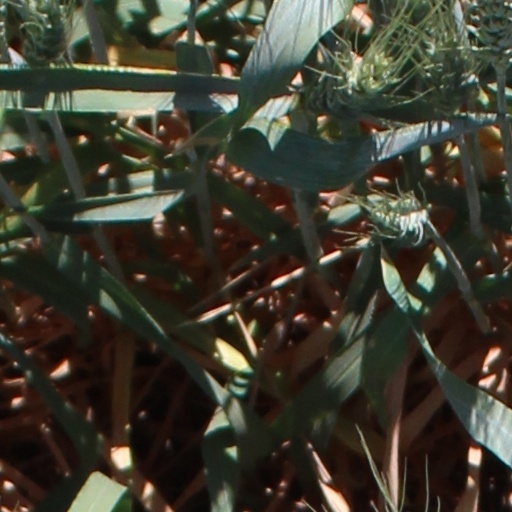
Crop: wheat